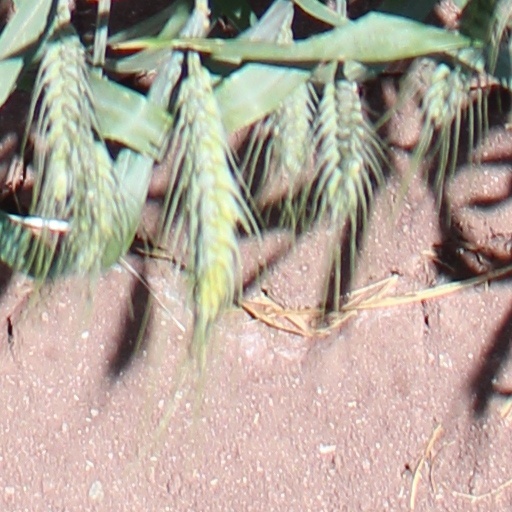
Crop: wheat